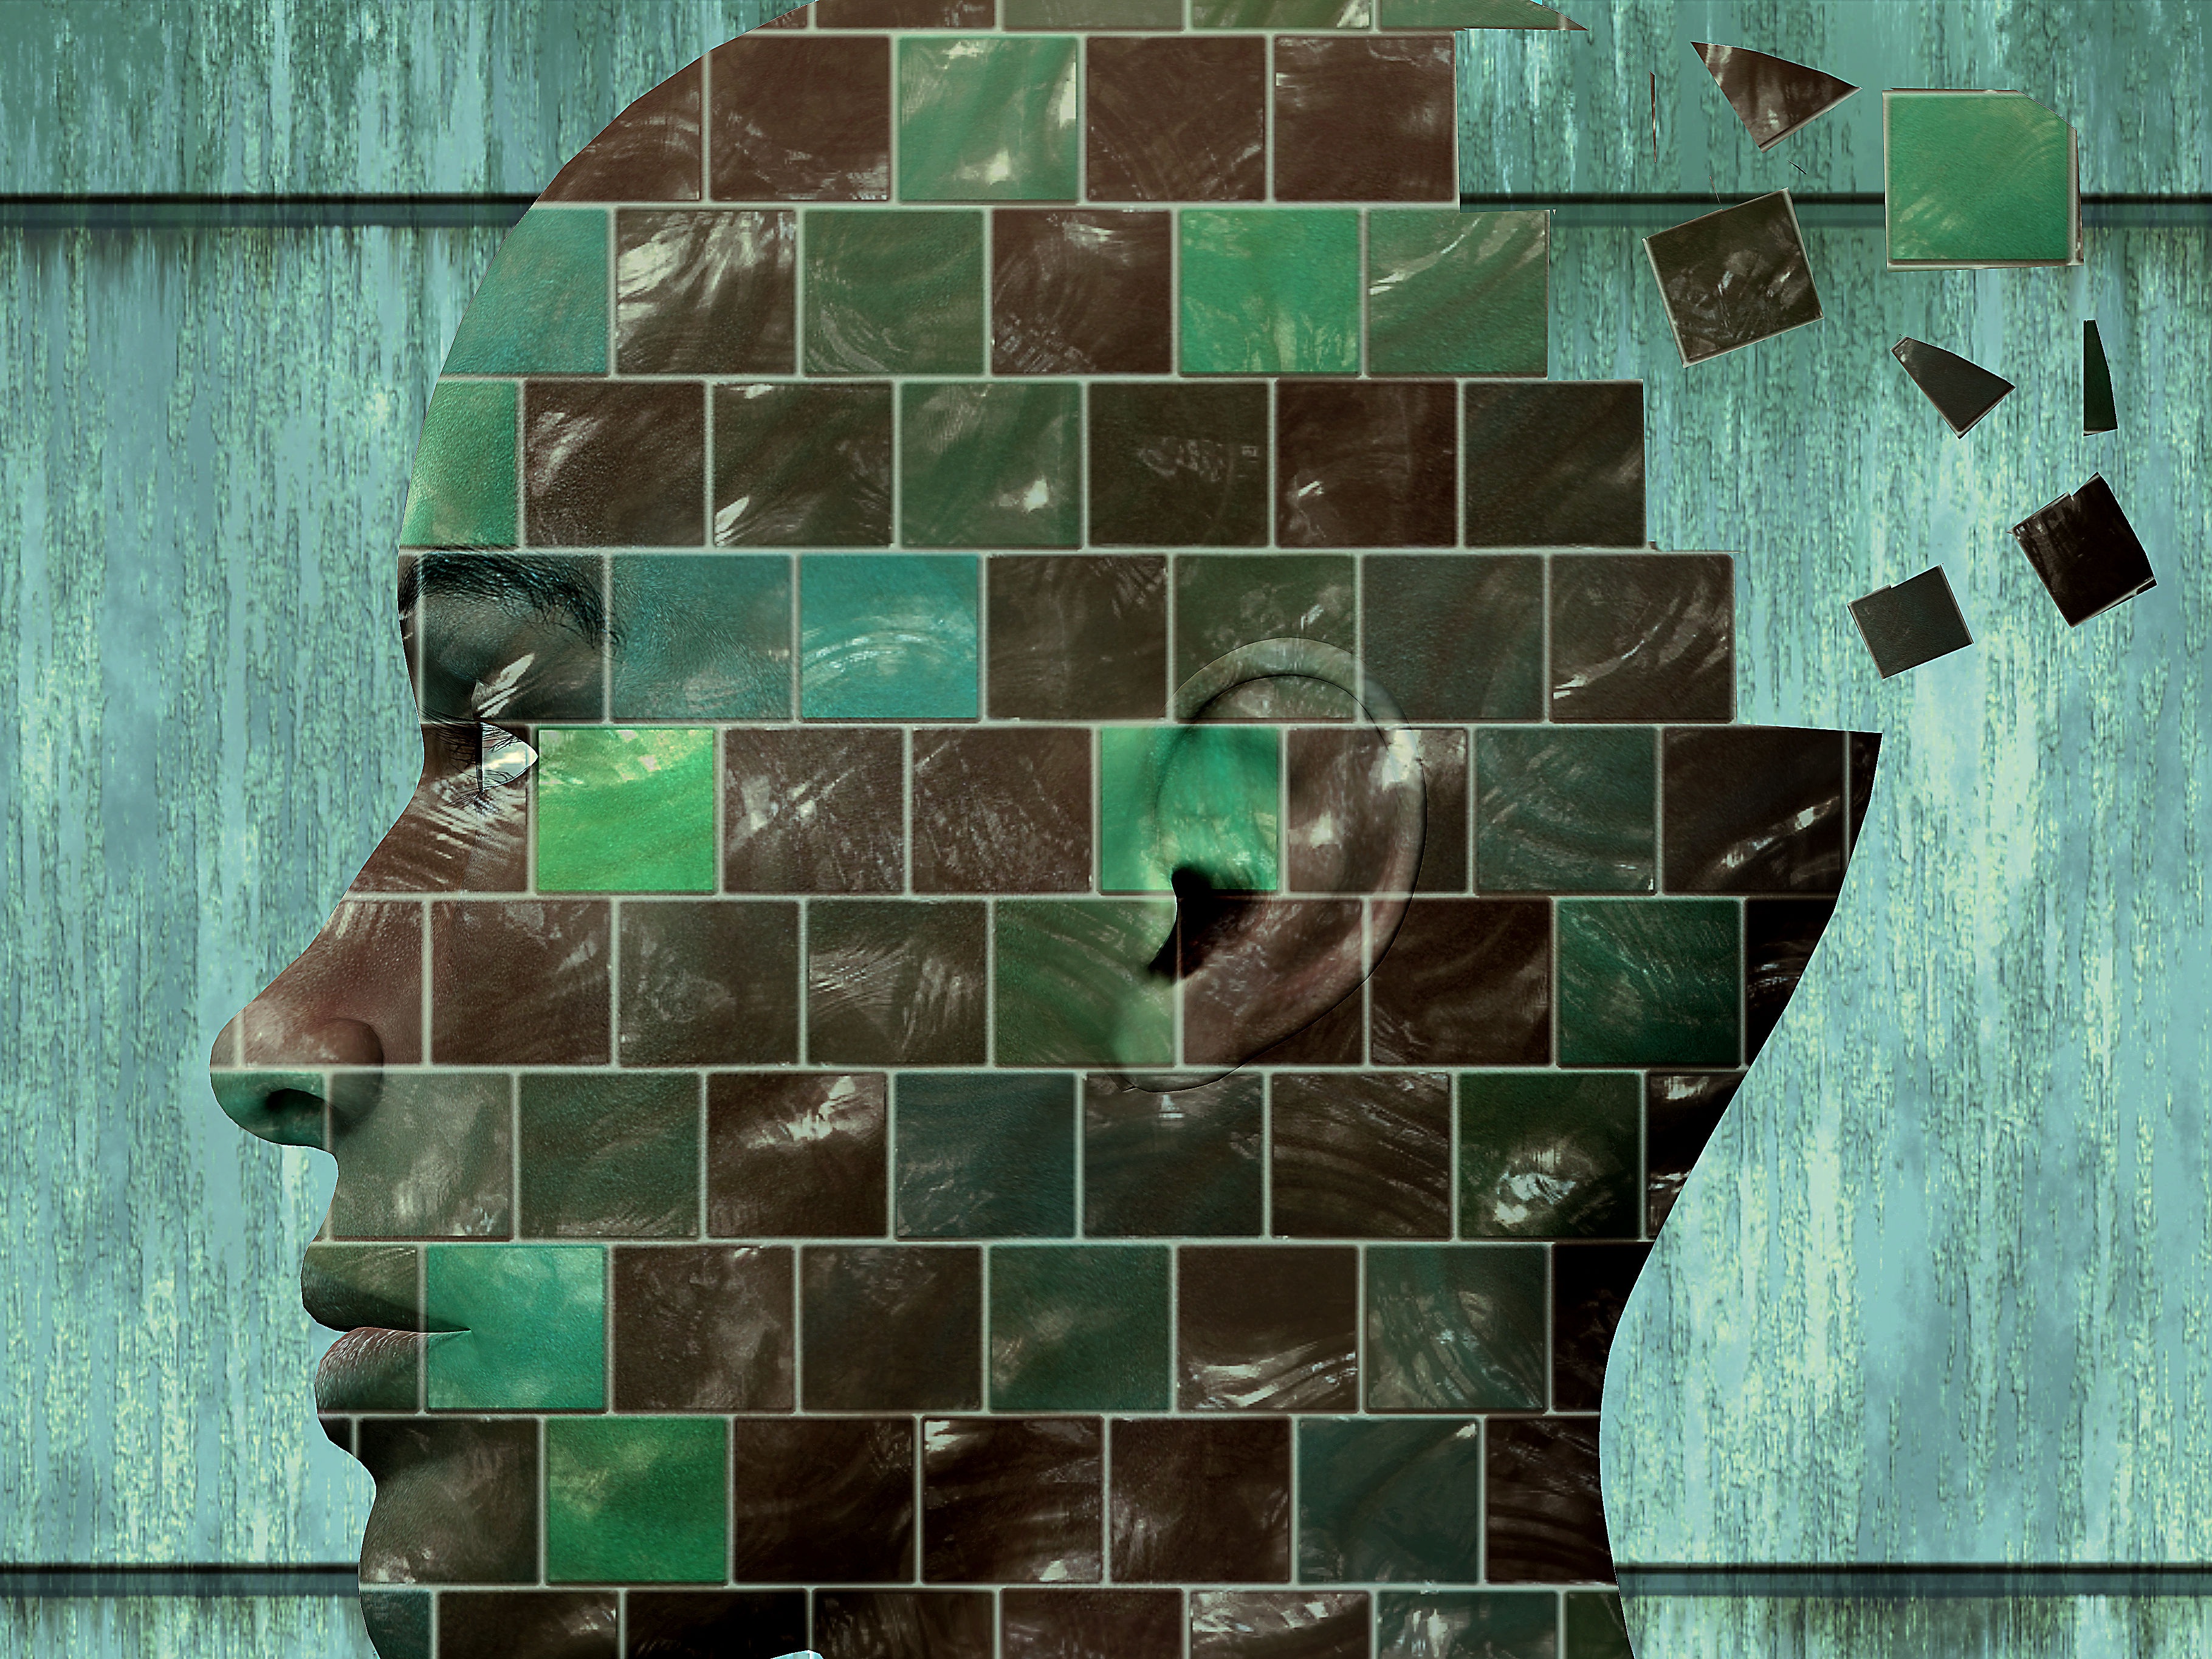
woman, texture, floor, window, glass, wall, female, thinking, pattern, green, color, drive, think, tile, face, art, design, psychology, head, symmetry, mosaic, psyche, shape, awareness, thoughts, perception, personality, flooring, subconscious mind, unconscious, thought process, psychologist